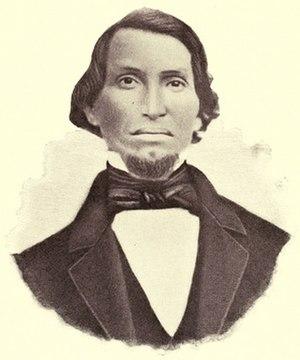
Charles Journeycake était un chef amérindien chrétien du peuple des Lenapes. À partir de 1854, il s'est rendu 24 fois à Washington, D.C. pour défendre son peuple.